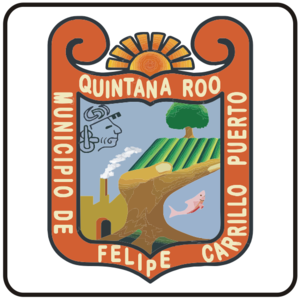
Felipe Carrillo Puerto est une ville de l'État de Quintana Roo au Mexique. Elle est la capitale de la municipalité de Felipe Carrillo Puerto. Elle est située au centre de l'État, dans la région maya.
Felipe Carrillo Puerto est une municipalité de l'État de Quintana Roo, au Mexique. Elle a pour capitale municipale la ville du même nom. Toutes deux ont été nommées en hommage à l'homme politique mexicain Felipe Carrillo Puerto.